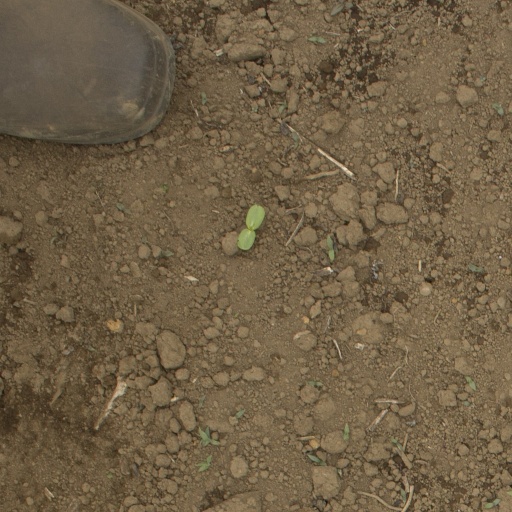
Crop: Jerusalem artichoke